Ashley Walsh

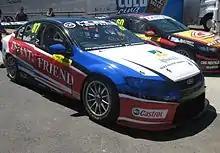
Walsh placed second in the 2013 Dunlop Series driving this Ford Falcon (FG) for Matt Stone Racing

Walsh was a dual Australian Karting Champion in 2003 at his local Ipswich Kart Track driving a Tony Kart. He won the Junior Clubman and Junior Piston Port categories. He also won the 2004 Australian CIK Karting Championships in a Trulli Kart/IAME Parilla with Remo Racing. Walsh took up motor racing in 1999 by racing karts at the Ipswich Kart Club.